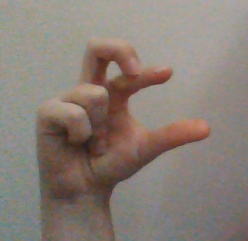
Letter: thal